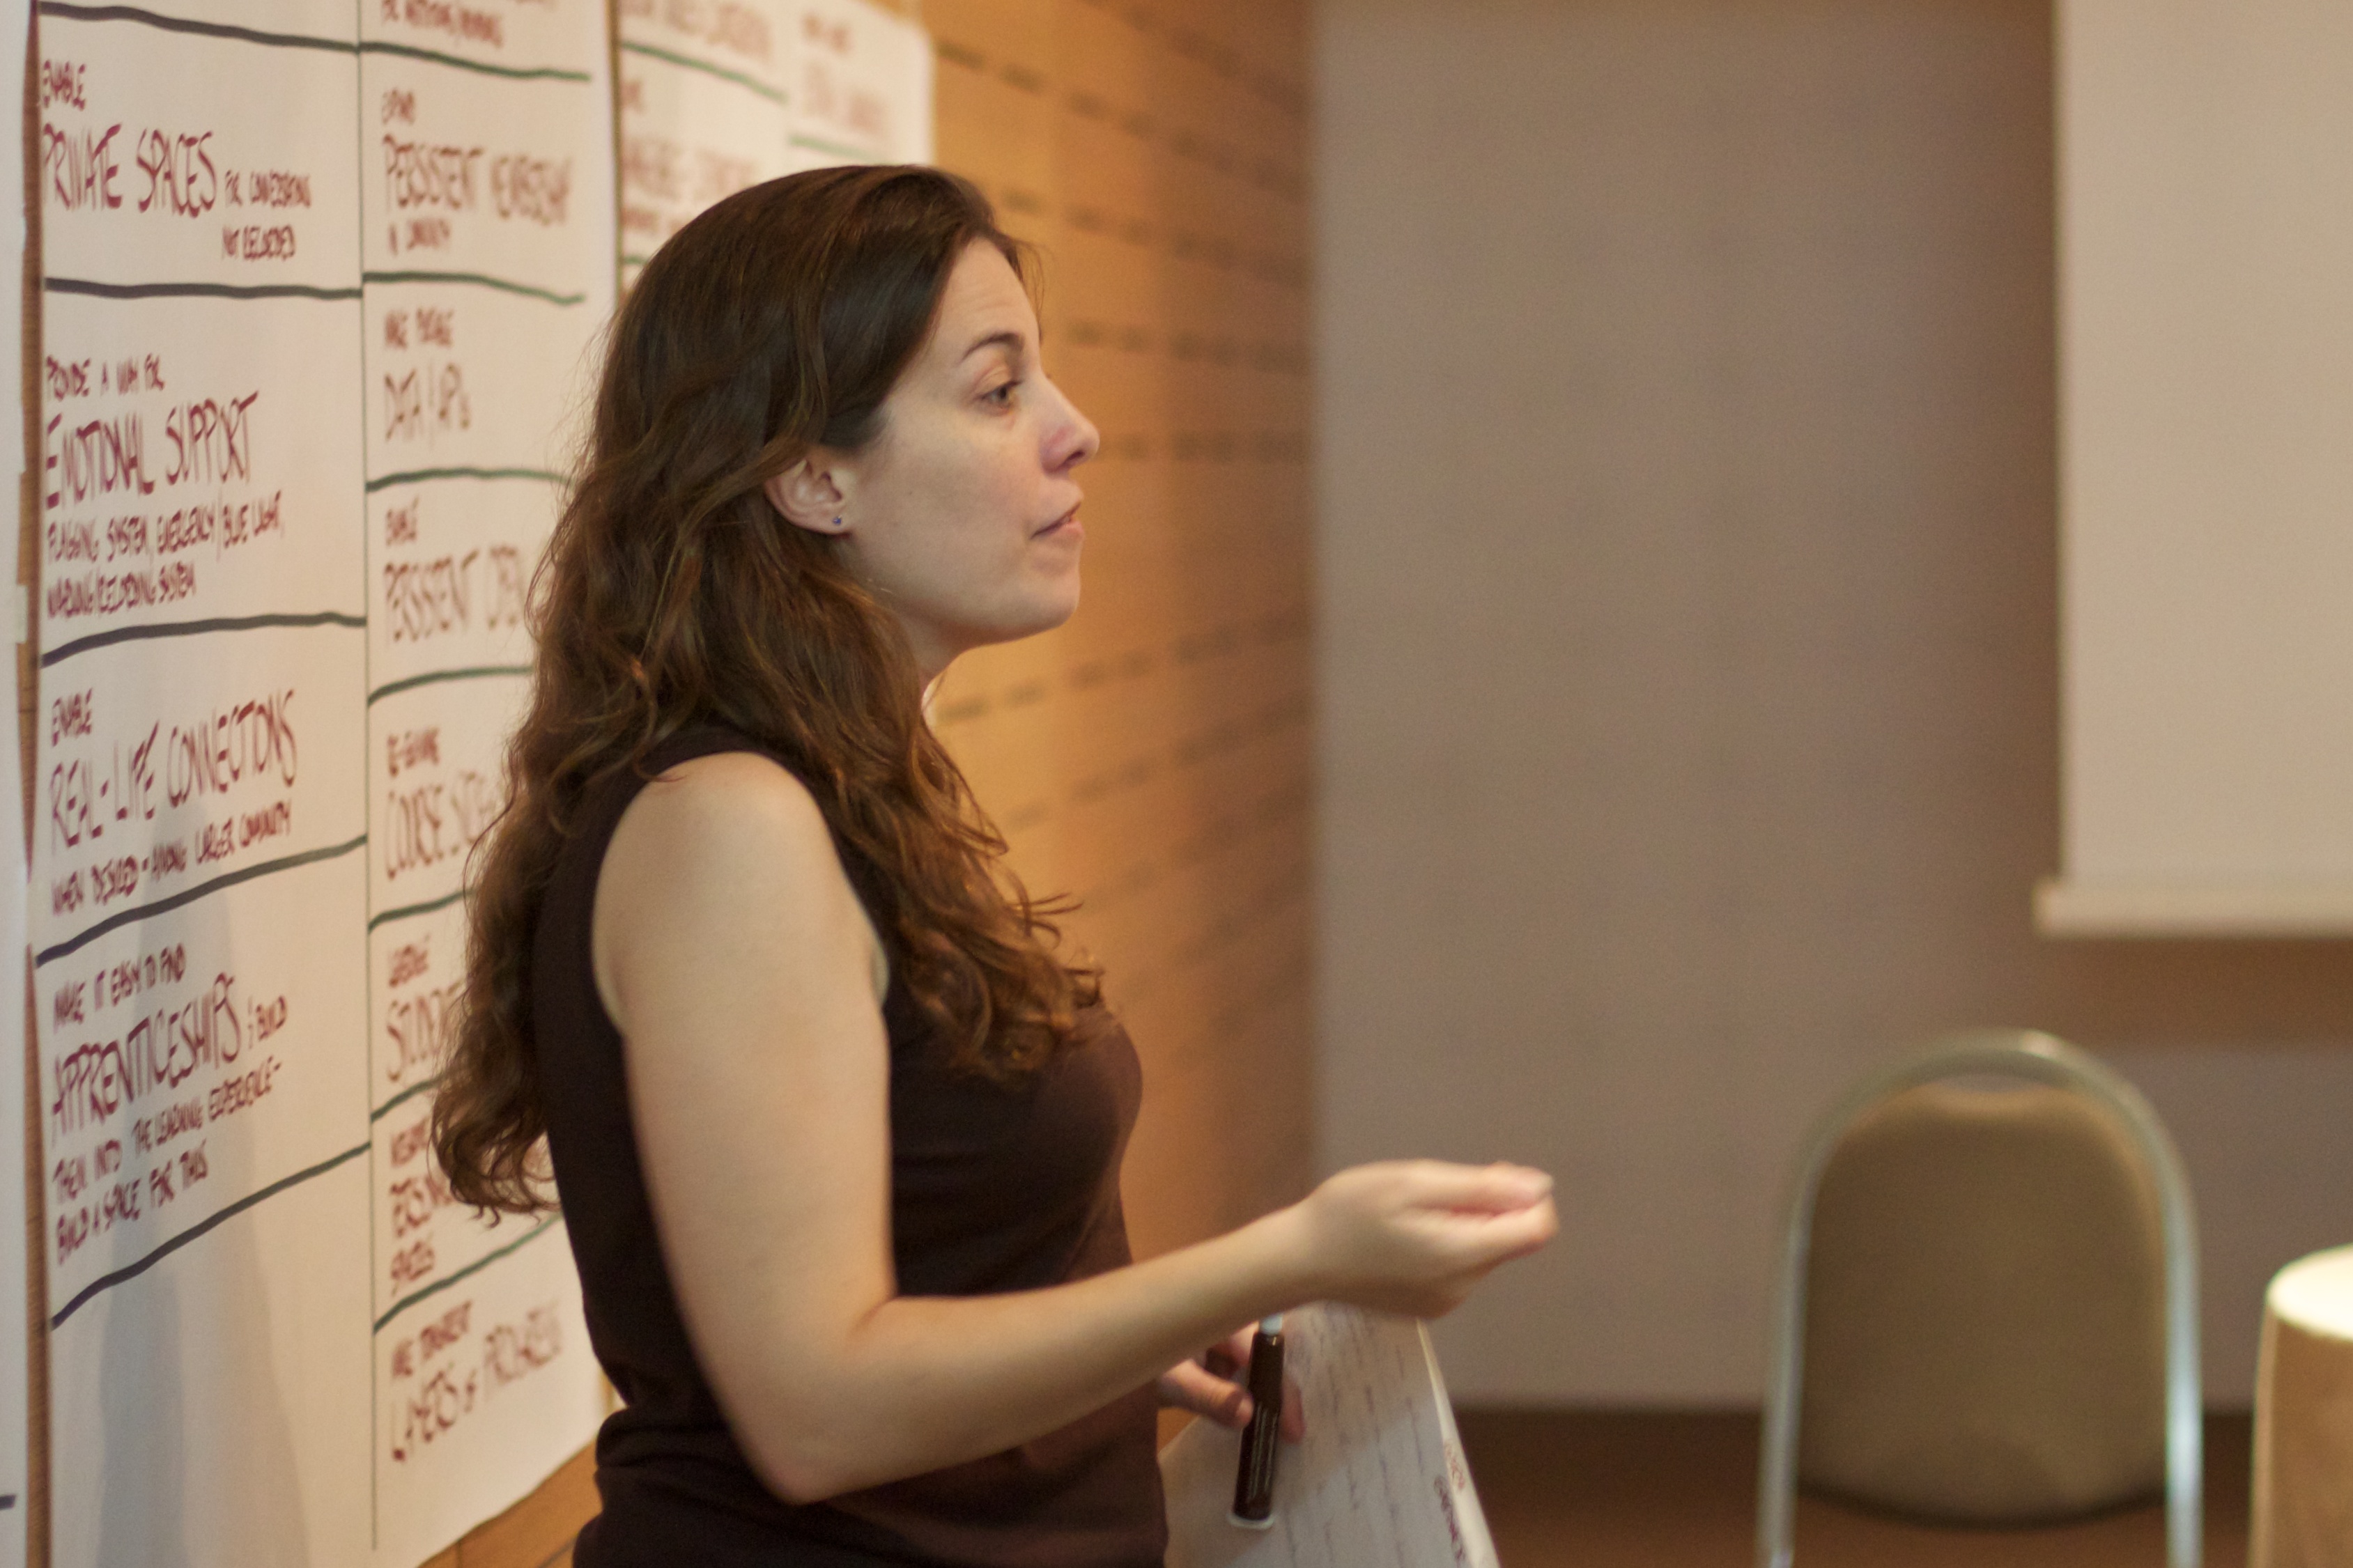
writing, conversation, oet10, nmcfriends, human positions